Philadelphia Flyers

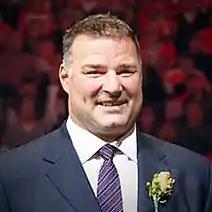
Eric Lindros played for the Flyers from 1992 to 2000.

The Flyers initially struggled out of the gate, going only 3–7–1 through their first 11 games while being outscored 34–22. Lindros and LeClair then teamed with Renberg to form the Legion of Doom line, a mix of scoring talent and physical intimidation. In their 37 games (including the 3–1 victory on February 11, 1995, against the New Jersey Devils), the Flyers went 25–9–3 and outscored their opponents 128–98 en route. Lindros tied Jaromir Jagr for the regular season scoring lead (though Jagr won the Art Ross Trophy with more goals), and captured the Hart Memorial Trophy as the league's MVP. The playoff drought came to an end as the Flyers won their first division title in eight years and clinched the second seed in the Eastern Conference. After dispatching Buffalo in five and sweeping the defending Stanley Cup champion Rangers, the Flyers were upset in the conference finals to the eventual Stanley Cup champion New Jersey Devils in six games.